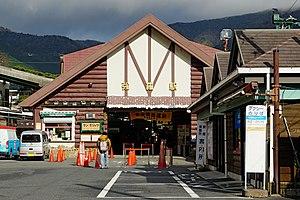
La gare de Gōra est une gare ferroviaire japonaise, située à Gōra, dans la préfecture de Kanagawa.